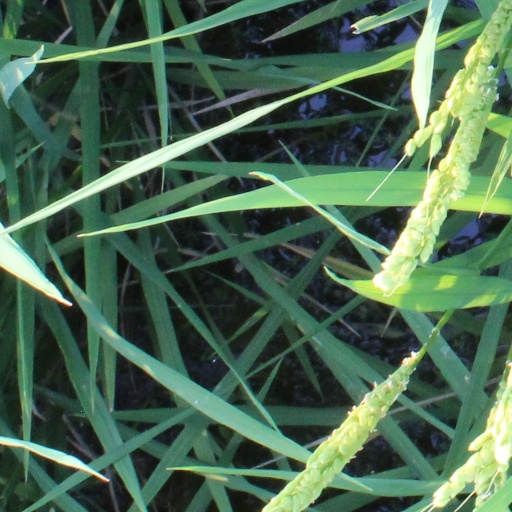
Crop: rice